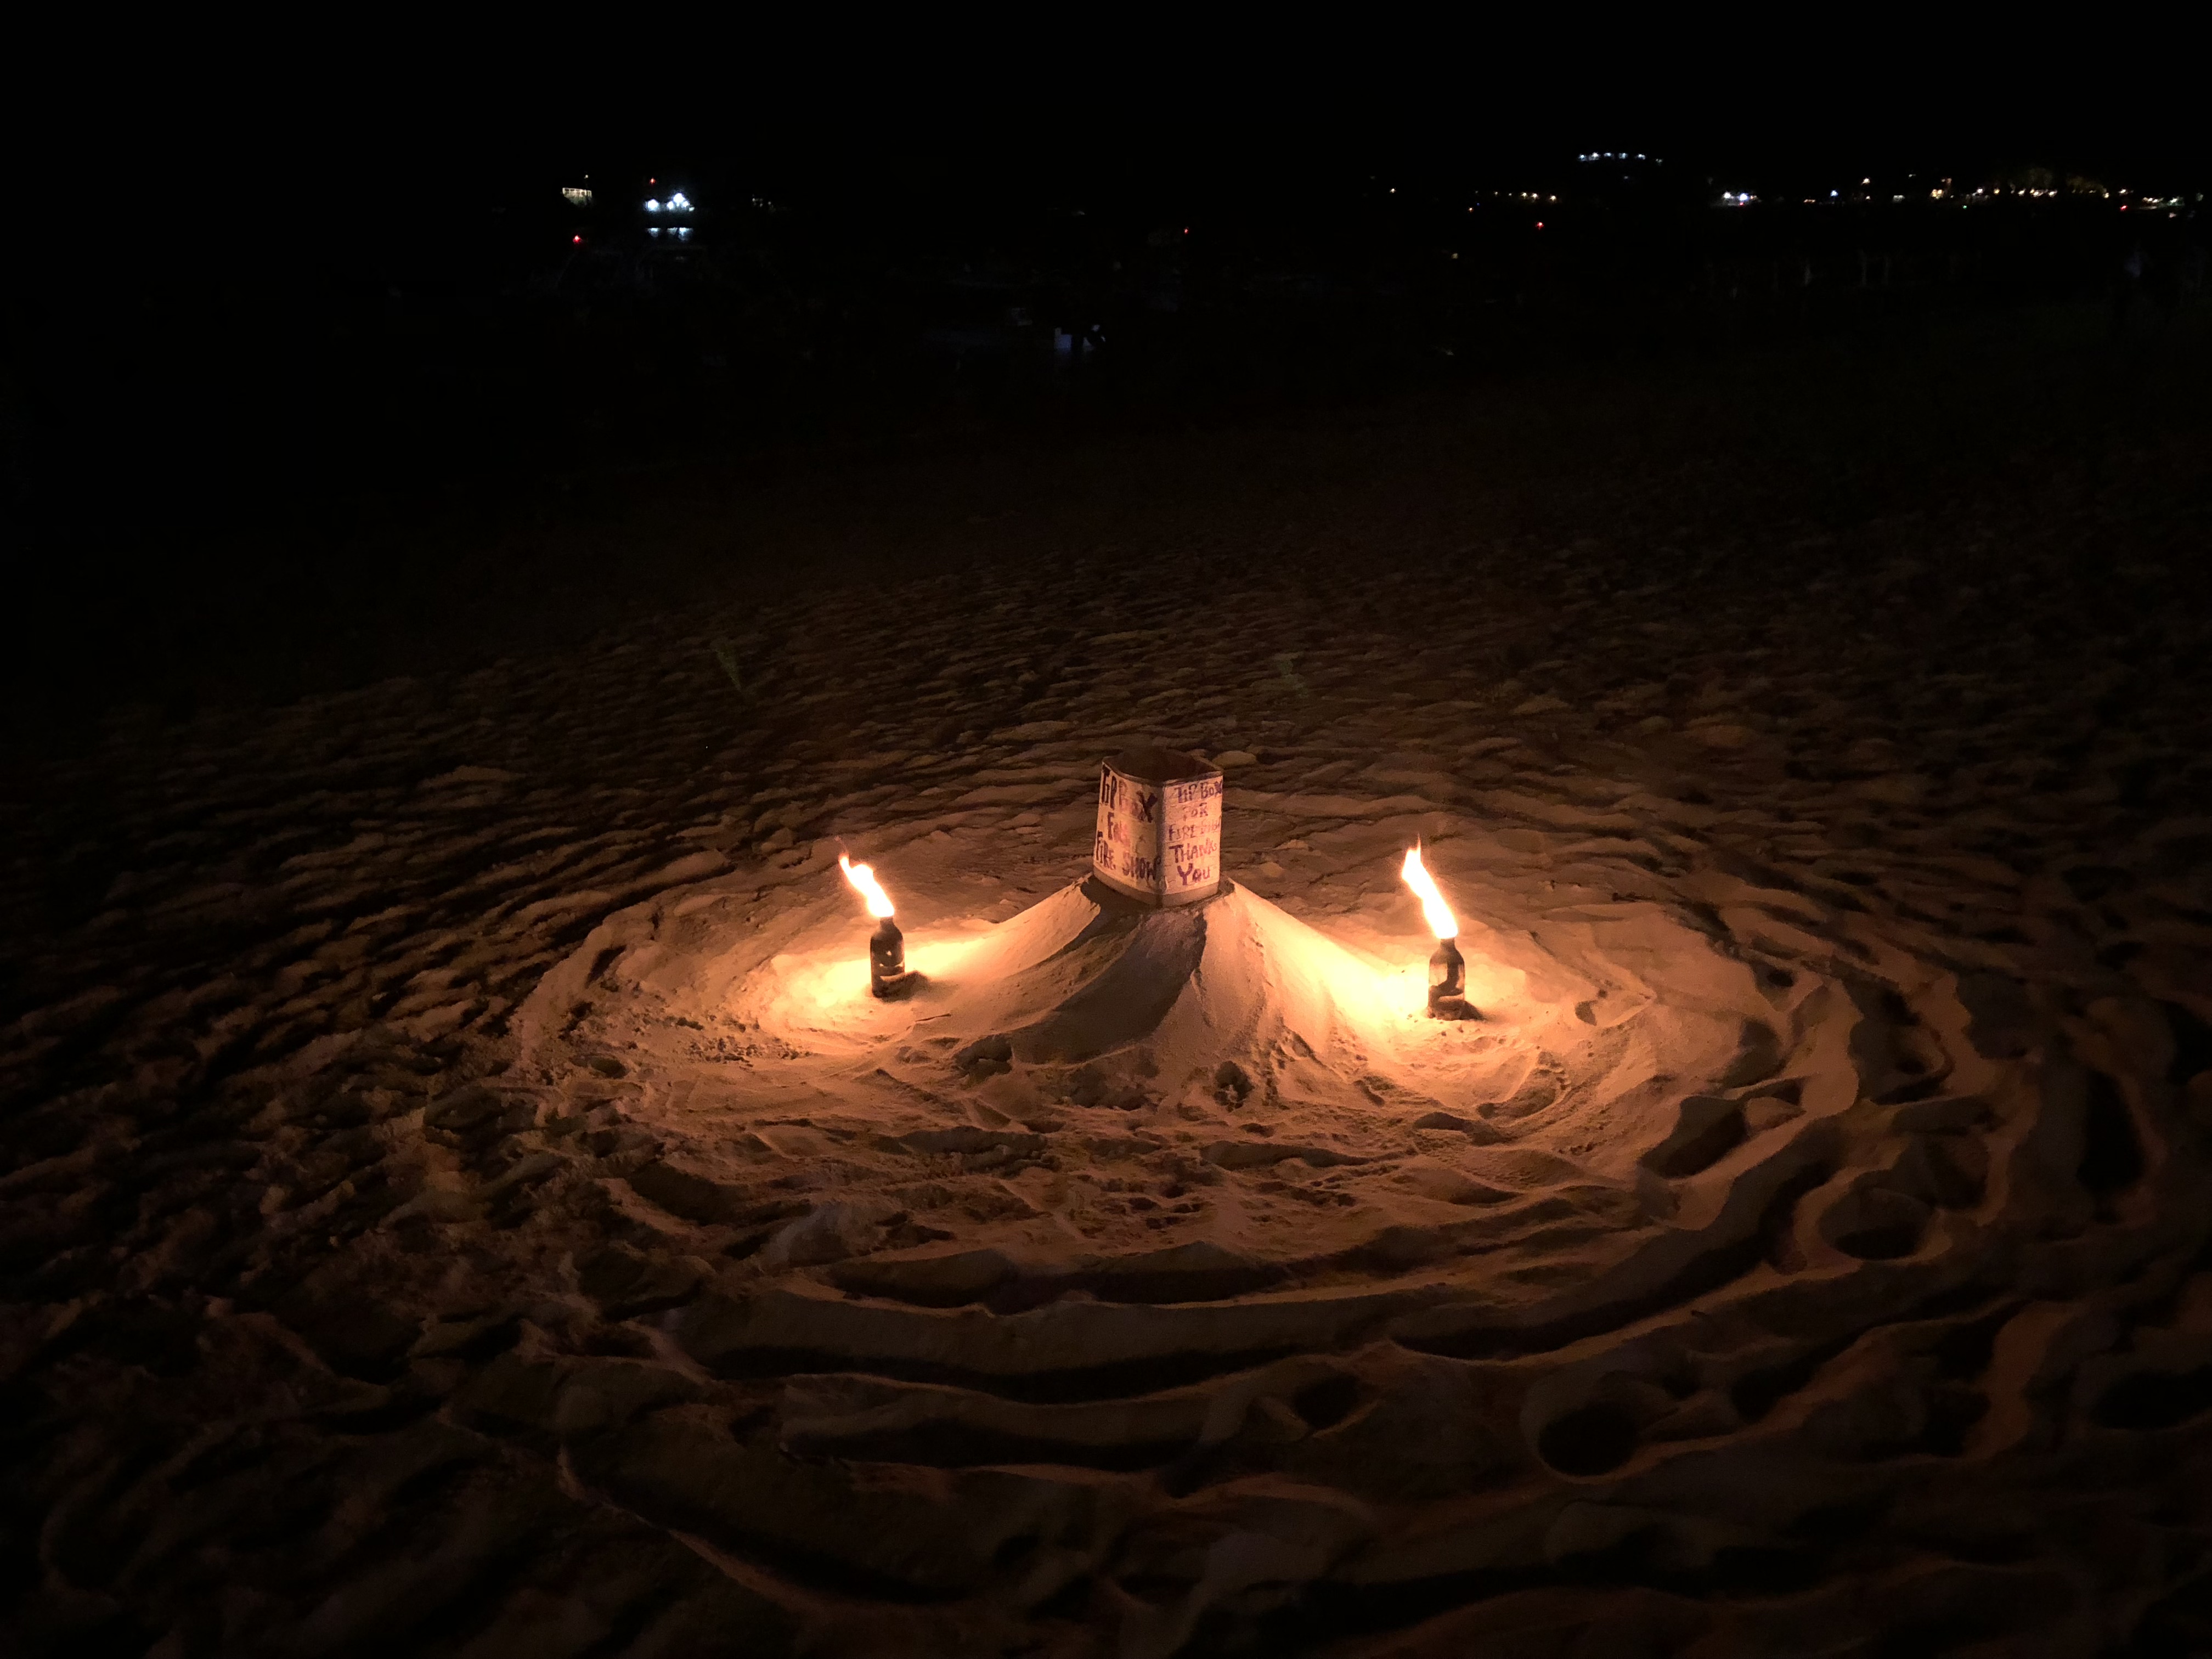
thailand, island, light, fire, beauty, dark, sea, butterfly, heat, flame, lighting, event, darkness, night, candle, space, ceremony